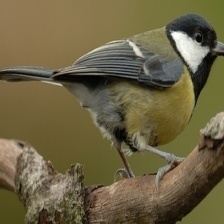
Species: PARUS MAJOR
Scientific name: PARUS MAJOR
ImageNet parent category: chickadee